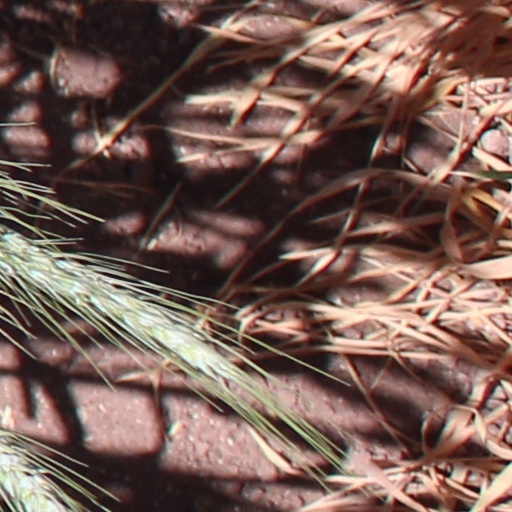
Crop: wheat